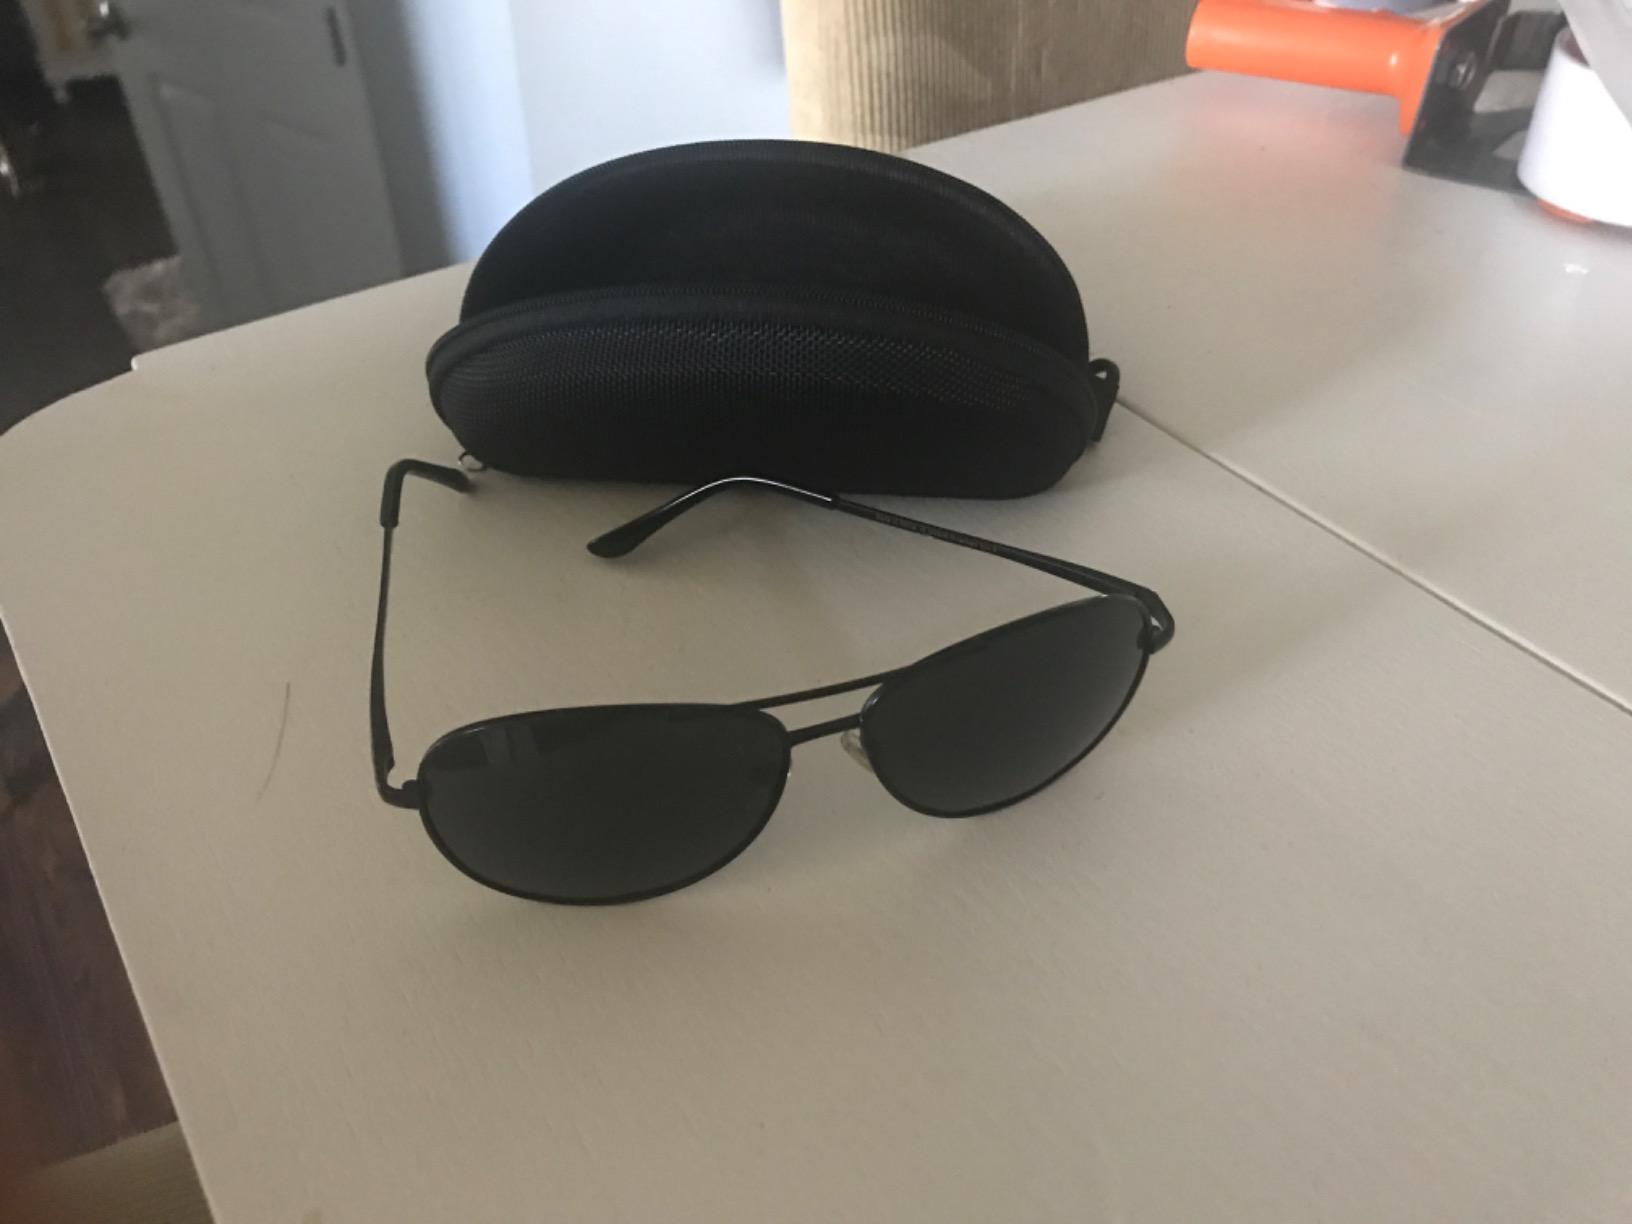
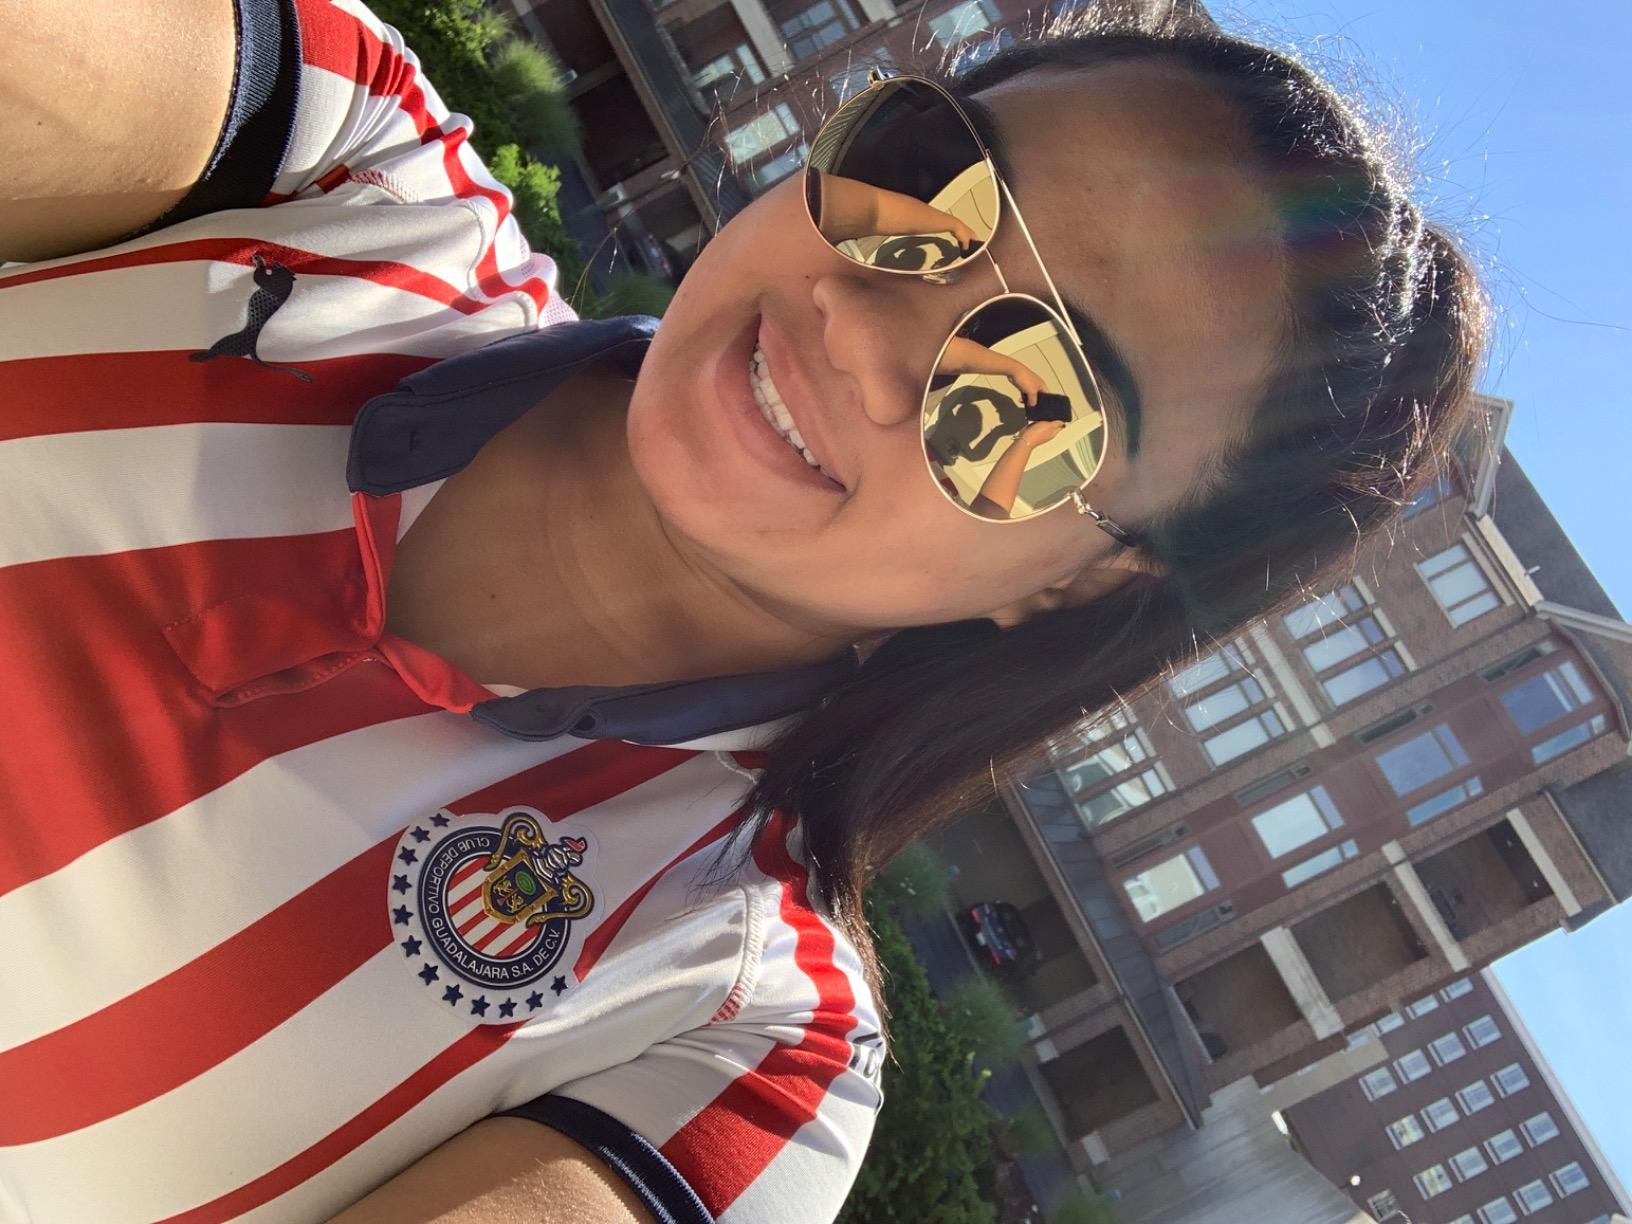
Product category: accessories_sunglasses
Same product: no